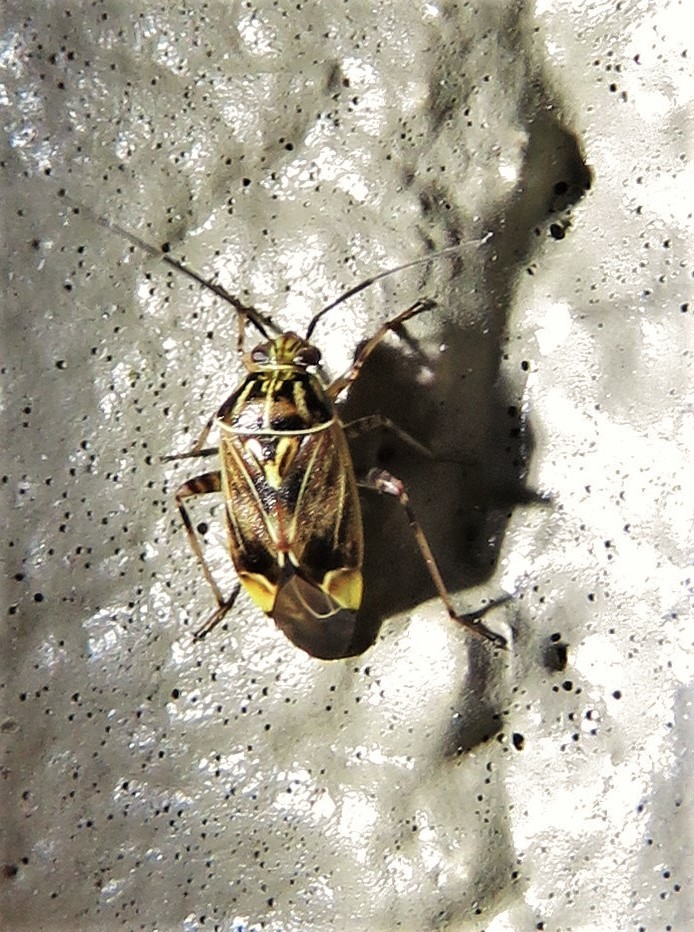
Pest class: lygus_bug